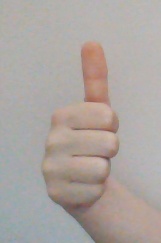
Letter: aleff